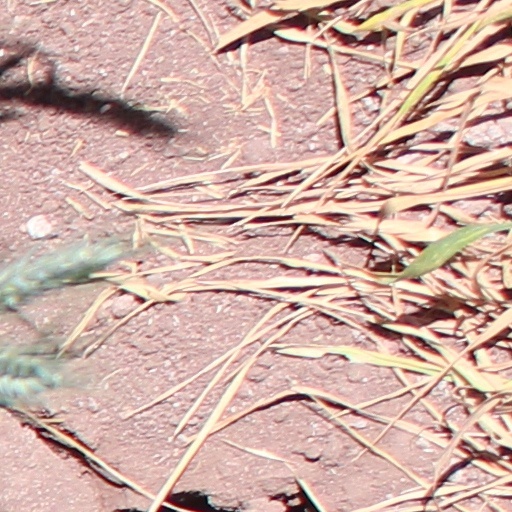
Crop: wheat